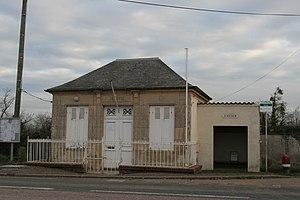
Mairie de Basseneville.
Basseneville est une commune française située dans le département du Calvados en région Normandie, peuplée de 257 habitants.